Anders Michanek

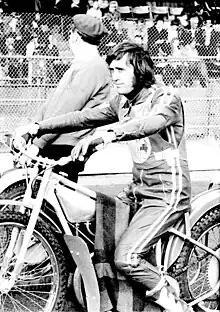
Anders Michanek at the 1975 Intercontinental Final

Anders Michanek (born 30 May 1943) is a Swedish Speedway rider. In 1974 he won the Speedway World Championship in his Swedish homeland with a maximum score of 15 points. He earned 101 caps for the Sweden national speedway team.